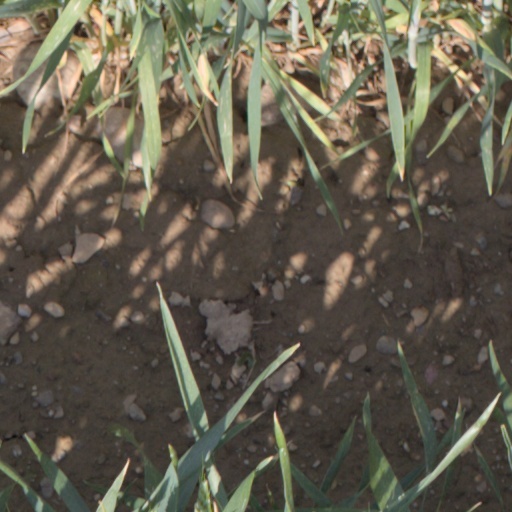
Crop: wheat